Vice Cooler

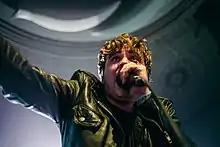
Vice Cooler at Sled Island 2016

He has been recognized by people like High Places and Henry Rollins as an "inspiration". Peaches has crowned him as the world's greatest performer.